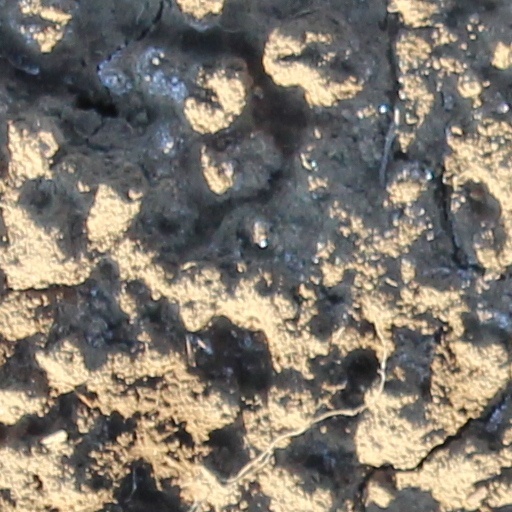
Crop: wheat